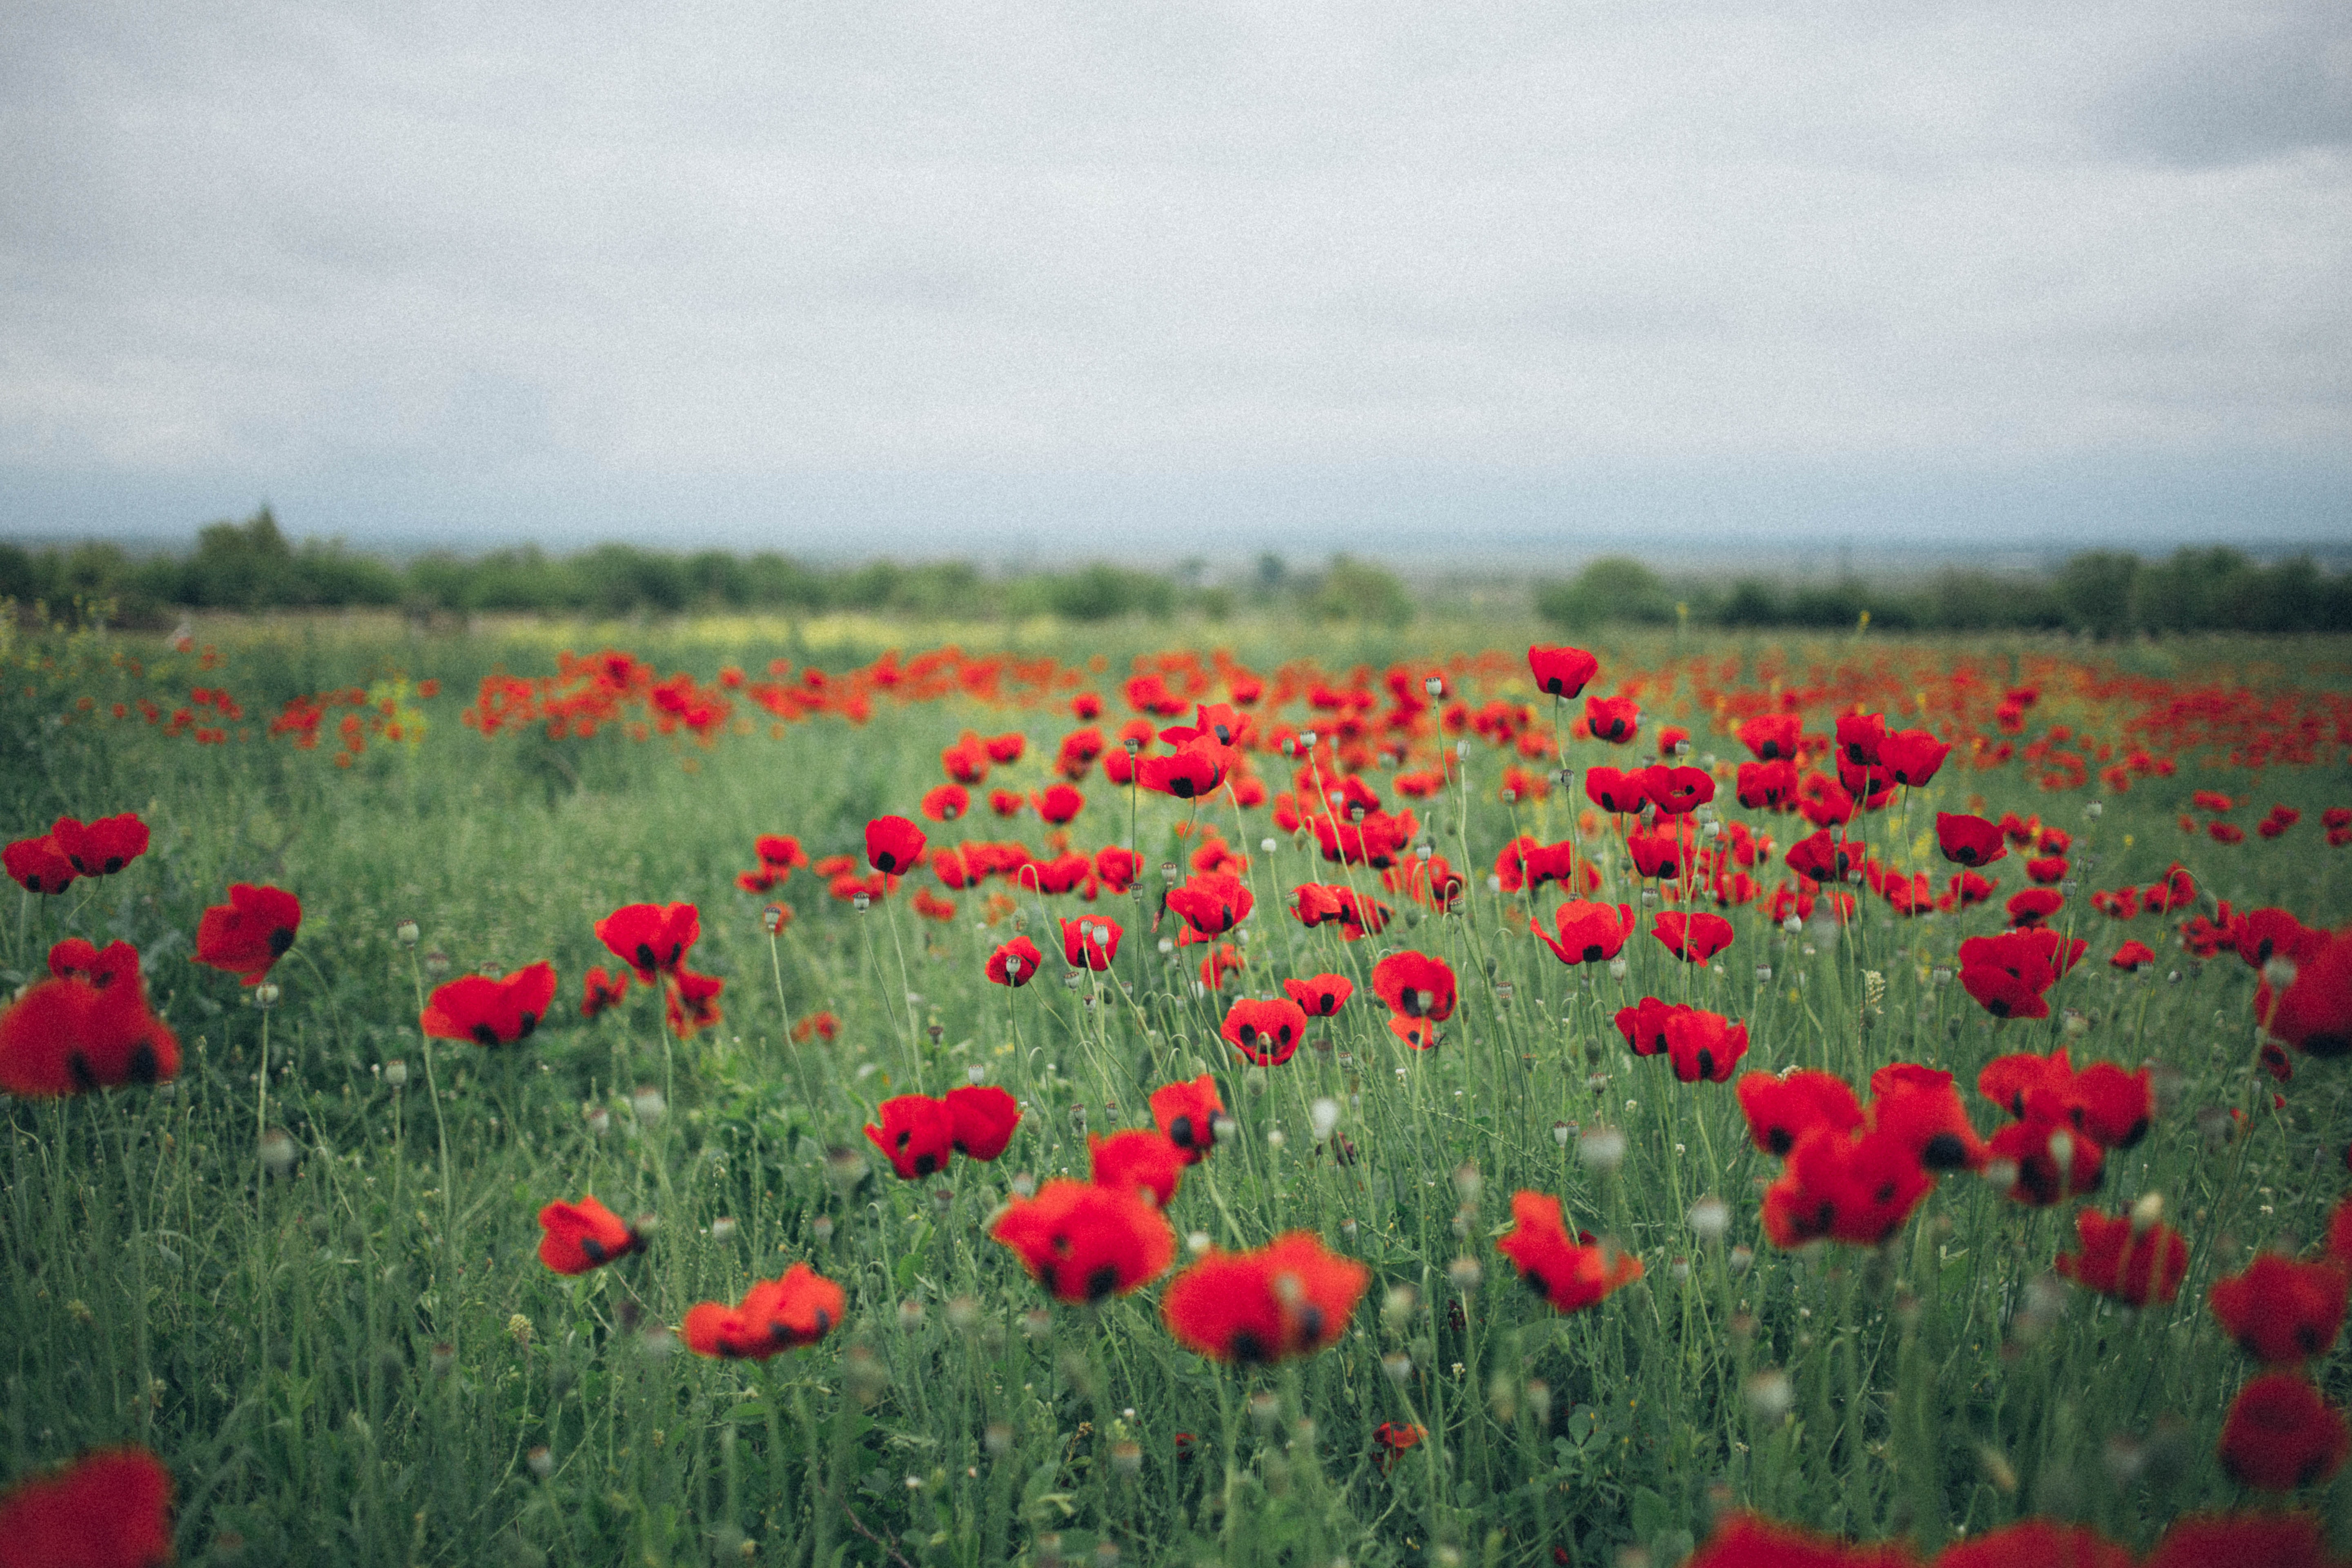
flower, field, meadow, natural environment, red, plant, coquelicot, flowering plant, natural landscape, petal, sky, ecoregion, spring, grassland, wildflower, poppy, corn poppy, grass, poppy family, grass family, landscape, rural area, plain, plant stem, anemone, prairie, crop, steppe, annual plant, farm, plantation